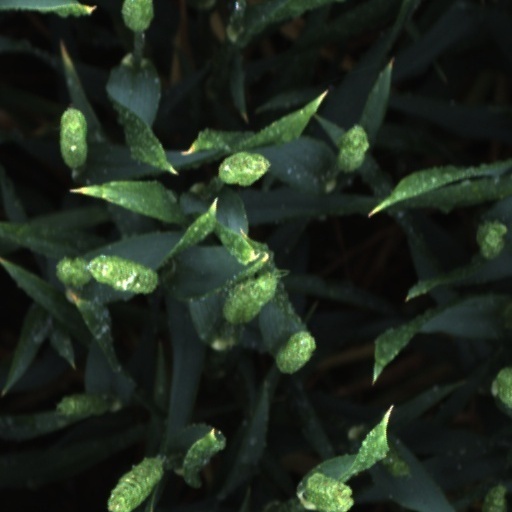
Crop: wheat